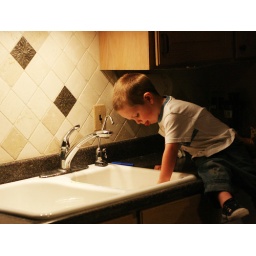
Testing out the bathtub markers in the kitchen sink, and of course his tongue is out.